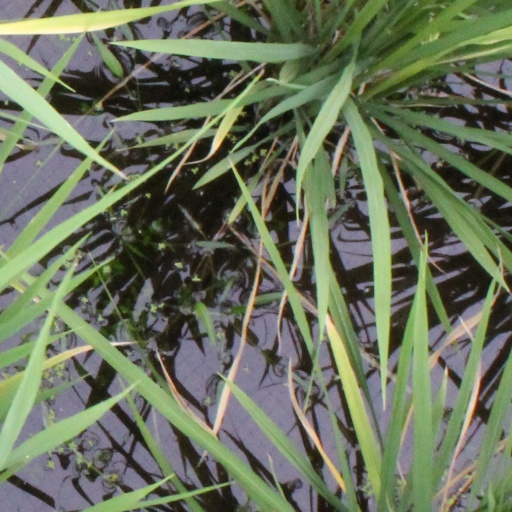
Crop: rice